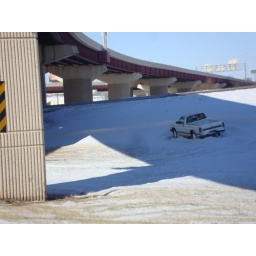
A truck that slid off the road in bad conditions - a blizzard.